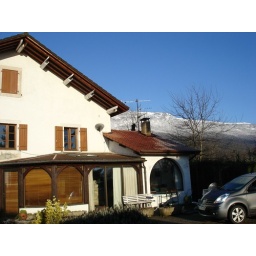
A walk from our house to the Sunday market in Thoiry